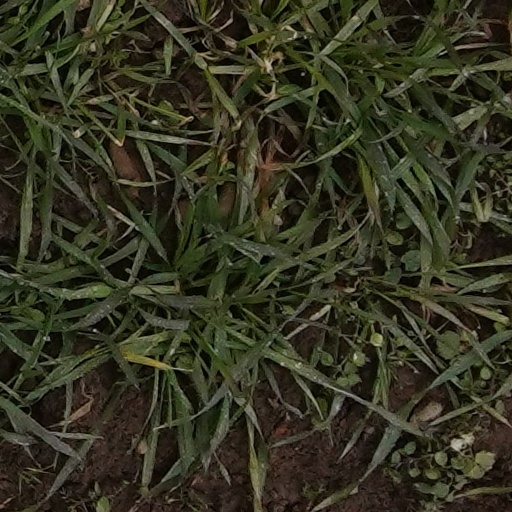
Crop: wheat